Ruyi (scepter)

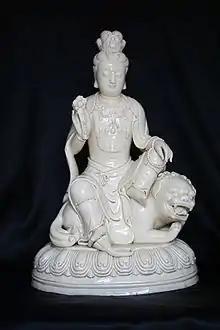
Manjusri holding a , Blanc-de-Chine figure by He Chaozong, 17th century

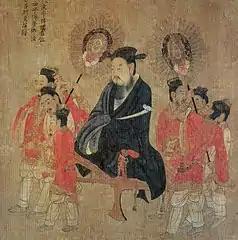
Emperor Xuan of Chen holding a , Yan Liben's "Thirteen Emperors Scroll", 7th century

In Chinese art, scepters often appear as attributes of Buddhist saints and Daoist xian. The god of prosperity is often depicted holding a ruyi. Stylized repetitions of the shape are incorporated as a motif in the depiction of heavenly clouds. symbolize achieving prosperity in practice. The shape appears as a motif in decorative knots, Oriental rug patterns, folk artifacts, and even modern corporate logos. Stylized often function as a kind of ante-fixae or palmette in traditional and modern architecture.